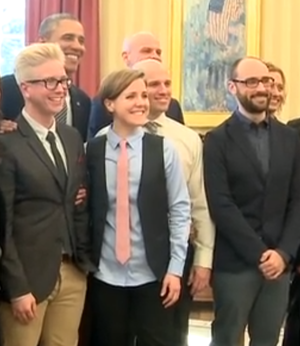
Michael Stevens est un vidéaste et vulgarisateur scientifique américain. Il est surtout connu pour être le créateur et l'animateur de la chaîne YouTube Vsauce. Il a aussi créé et animé l'émission Youtube Premium Mind field. Il est l'un des youtubeurs les plus populaires, avec environ 13 millions d'abonnés et près d'un milliard de visionnements cumulés.